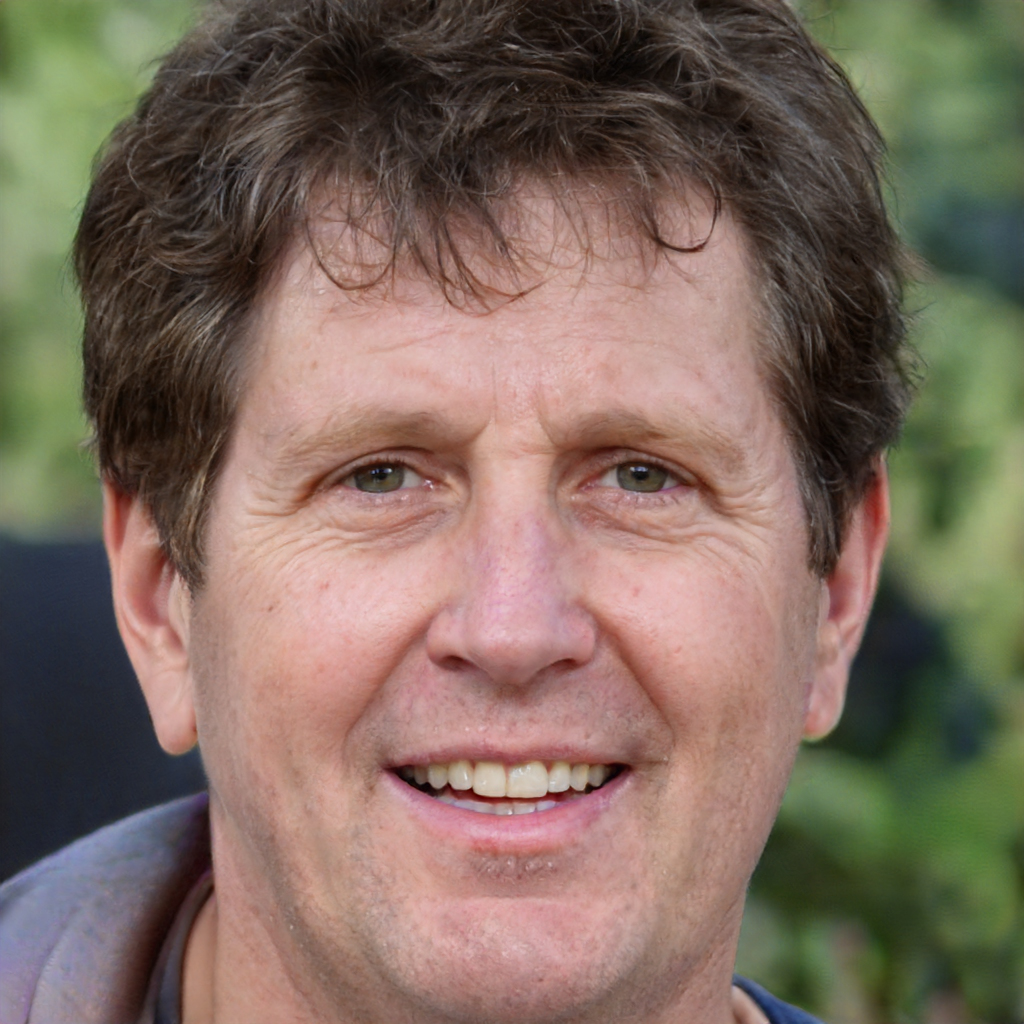
Gender: Male